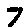
Label: 7